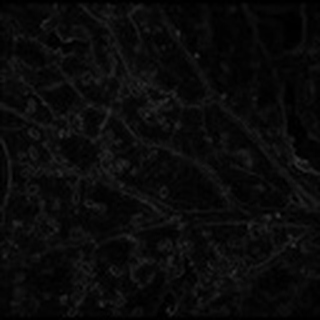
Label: cotton_aphids